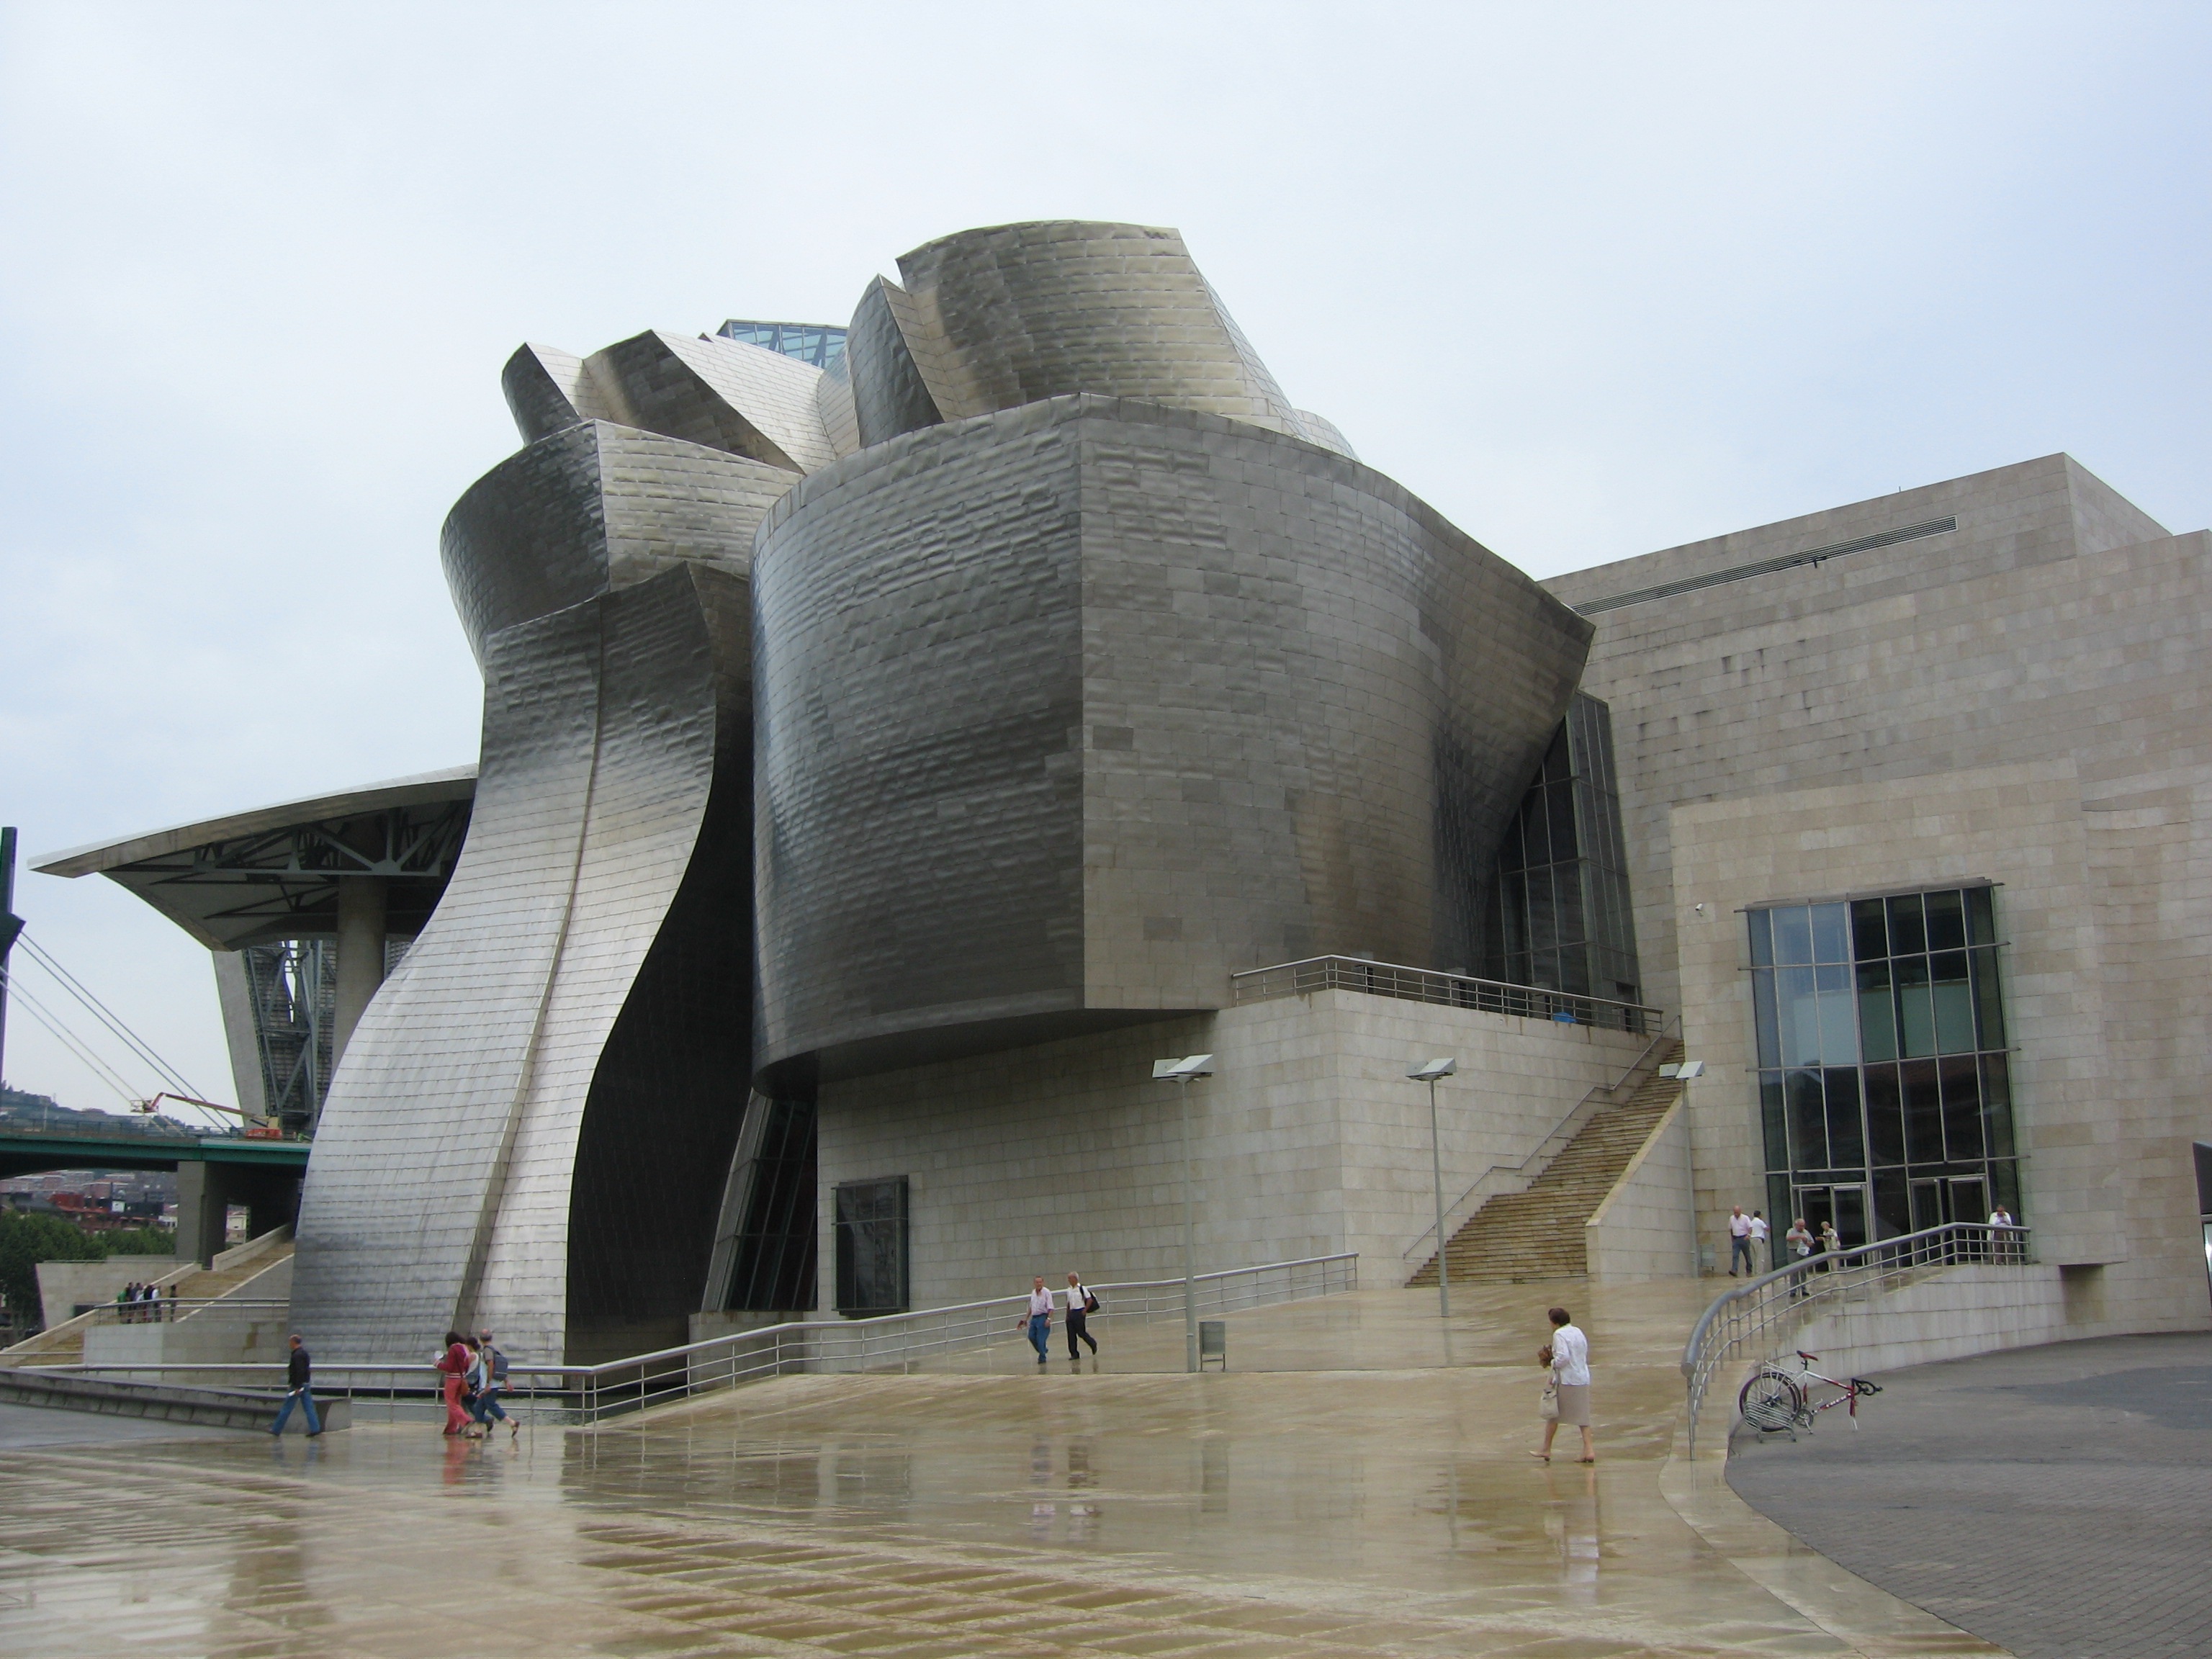
architecture, building, monument, museum, landmark, spain, tourist attraction, bilbao, metallic, modernistic